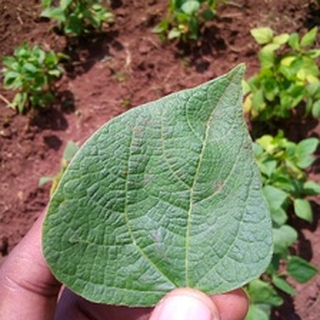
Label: healthy_bean